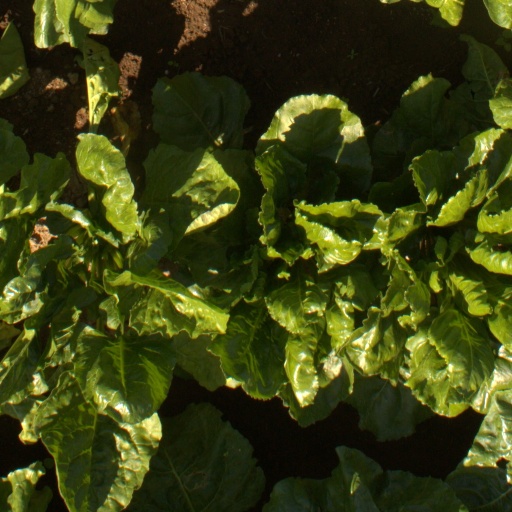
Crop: sugar beet